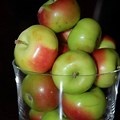
Label: apple